Gil Paterson

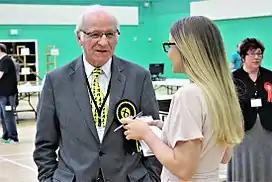
Paterson gave interviews to reporters about the result in the West Dunbartonshire constituency in the 2017 general election.

Paterson voted Remain in the June 2016 referendum on the United Kingdom's EU membership. He was active in raising Brexit concerns for business and economics in Scotland, including questioning First Minister Nicola Sturgeon at First Minister's Questions in the Scottish Parliament.